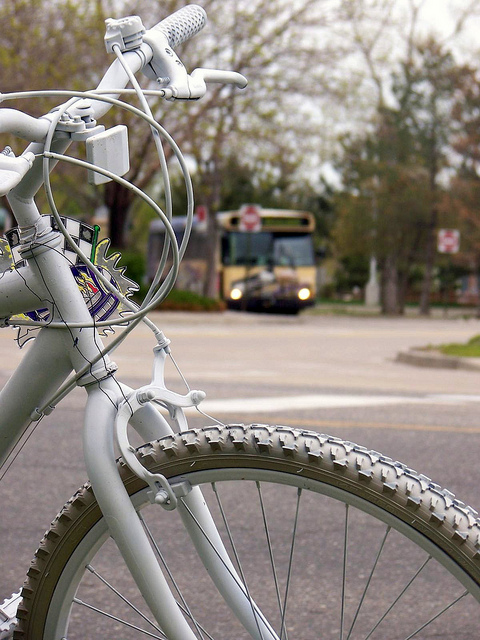
A view near a bicycle of a bus at an intersection.

the front of a bicycle in the foreground, with a school bus in the background

A white bike with handbrakes and a bus with its headlights on is off in the distance.

I white bike sitting parked on a street with a bus coming down the road.

Gray bicycle near roadway with school bus in background.